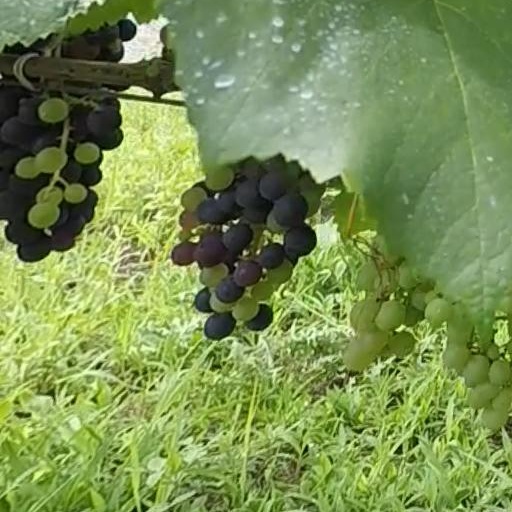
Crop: grape